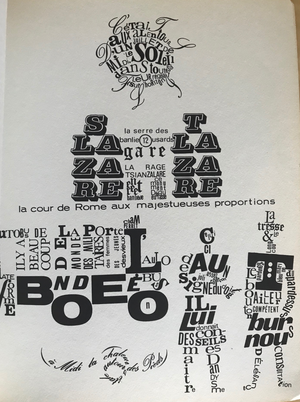
Exercices de Style de Raymond Queneau, édition du Club Français du Livre 1964, enrichie de 33 exercices de style parallèles peints, dessinés ou sculptés par Carelman et de 99 exercices de style typographiques de Massin.
Exercices de style est l'un des ouvrages les plus célèbres de l'écrivain français Raymond Queneau. Paru en 1947, ce livre singulier raconte 99 fois la même histoire, de 99 façons différentes.